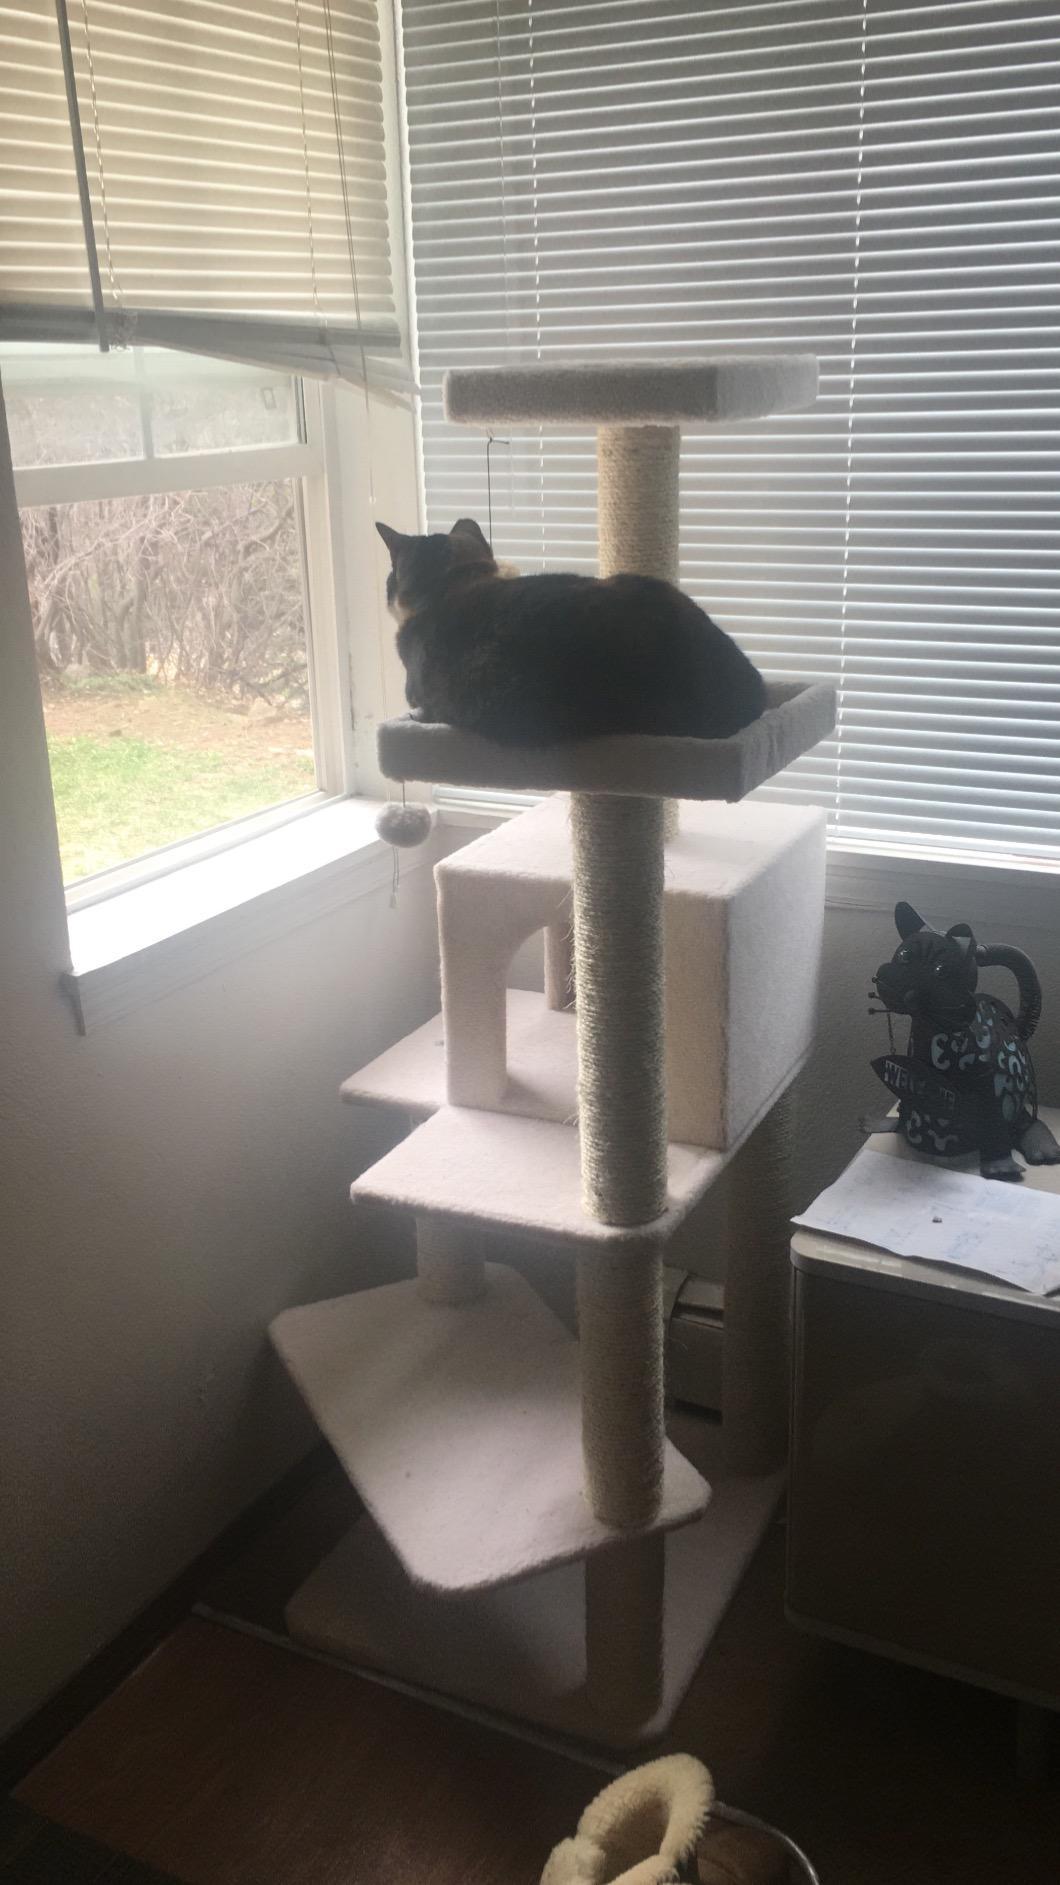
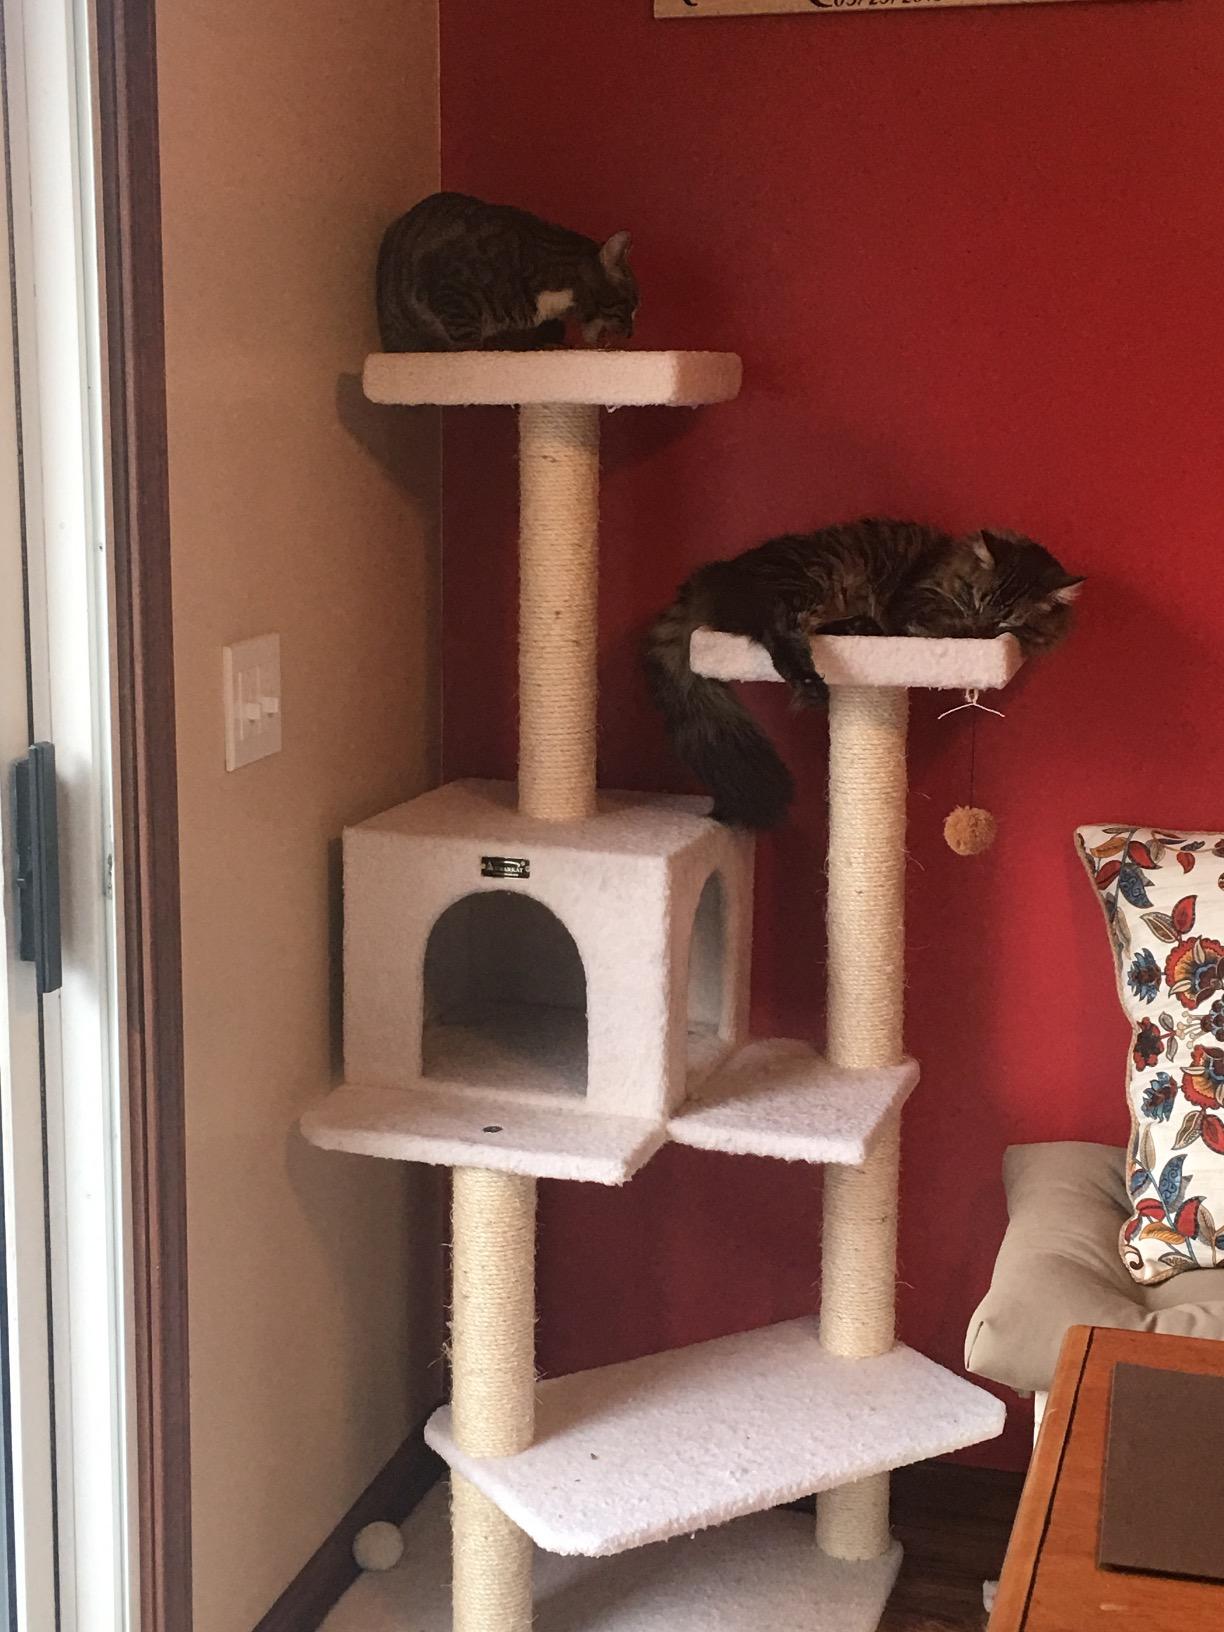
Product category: items_cat tree
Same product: yes